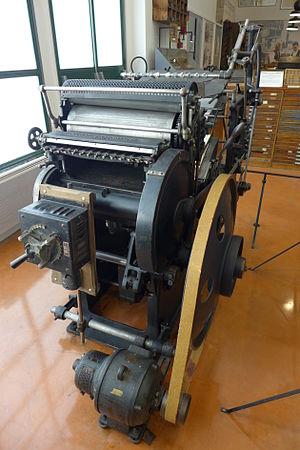
Exposition de matériel de cartonnage et d'imprimerie dans le Musée du cartonnage et de l'imprimerie de Valréas dans le Vaucluse - France.
La micro-édition désigne des pratiques d'édition spontanées et à toute petite échelle, ce qui les distingue de l'édition à moyenne et grande échelle, et de la petite édition. La micro-édition pratique des tirages moins conséquent. Pour la plupart, les éditions de micro-édition sont fabriquées de manière artisanale ce qui prend énormément de temps. C'est pourquoi elle fonctionne sur très peu d'impressions. Son faible tirage n'est pas un désavantage pour autant. Cela permet aux éditeurs de laisser place à leur créativité sur la confection de l'objet ainsi qu'au niveau du contenu. Cela permet aussi une liberté éditioriale permettant d'explorer des formes nouvelles ou uniques telles que des livres d'artistes, livres-objets ou encore des revues conceptuelles. La micro-édition englobe différents domaines comme la poésie, la fiction ou encore l'actualité. Chaque personne peut décider de réaliser son propre objet éditorial, que ce soit sur un sujet personnel ou inexistant. Cela ne necessite pas un moyen financier très élevé. De plus, cela permet à tout à chacun de s'exprimer comme il le souhaite et de le partager.